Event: Nepal Earthquake
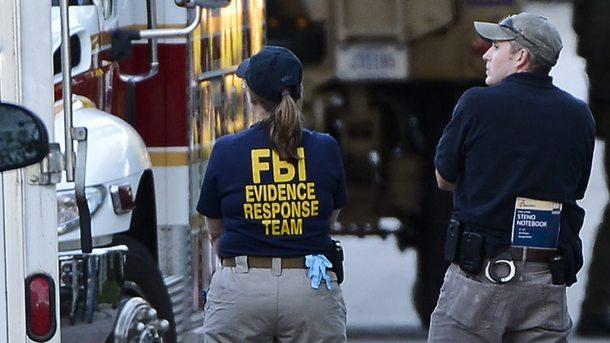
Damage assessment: no_damage